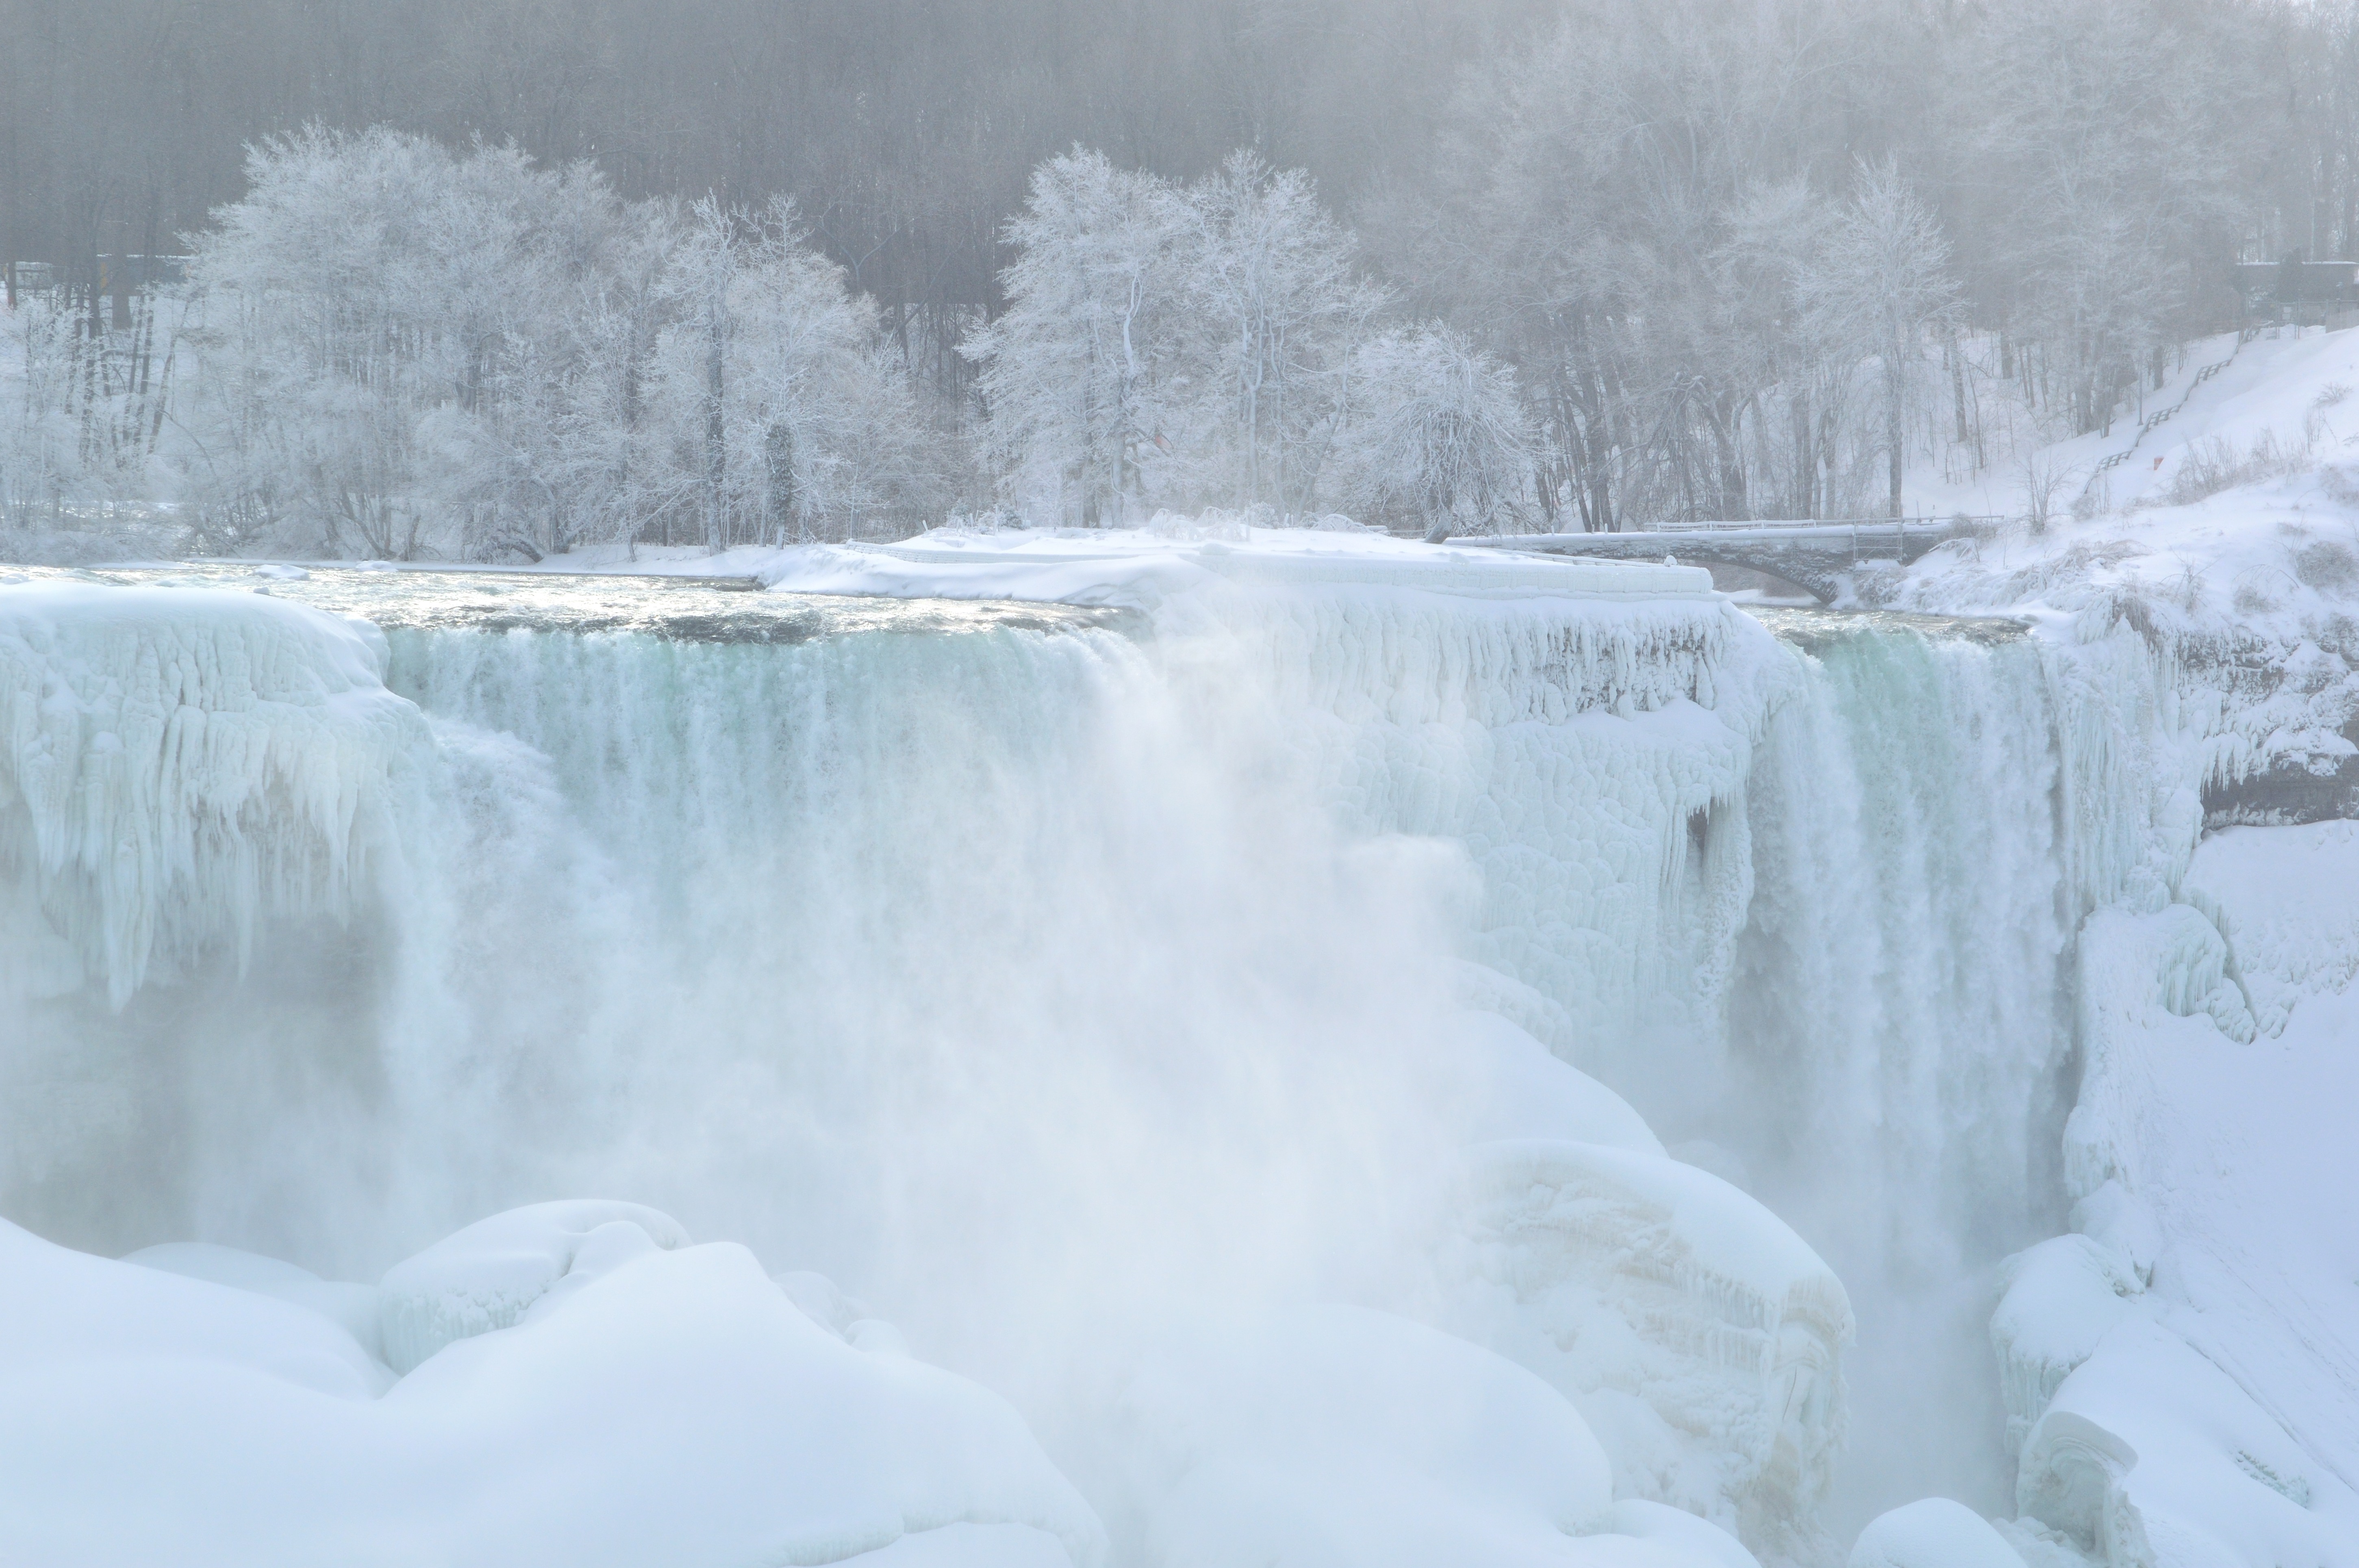
water, nature, waterfall, snow, winter, ice, frozen, season, water feature, freezing, niagara falls, american falls, atmospheric phenomenon, geological phenomenon